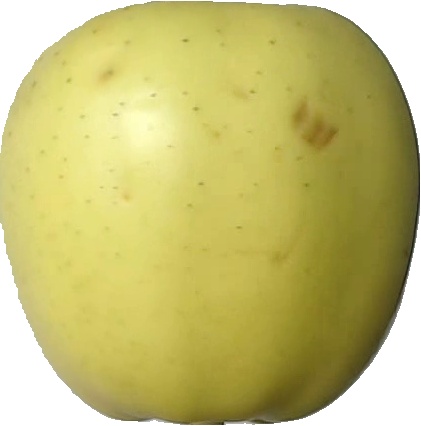
Label: apple_golden_2